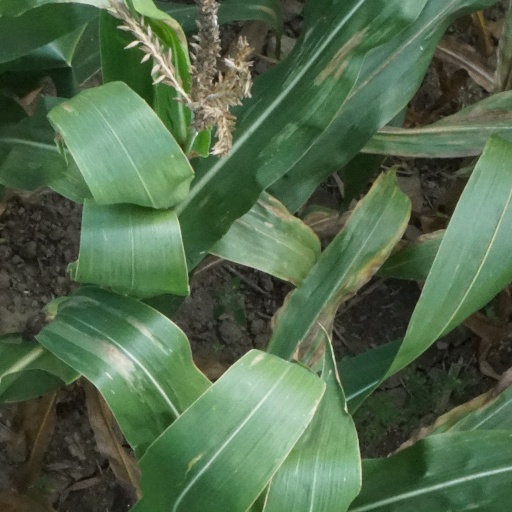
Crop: maize; corn